Koji Uehara

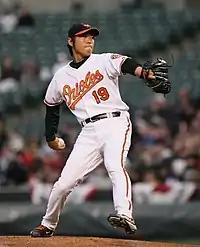
Uehara pitching for the Baltimore Orioles in 2009

On January 13, 2009, Uehara signed a two-year, $10 million deal with the Baltimore Orioles. He started the 2009 season as the number two starter behind Jeremy Guthrie. Uehara made his big league debut on April 8 against the New York Yankees. Uehara earned the win, going five innings and allowing one run. His second outing resulted in a win against the Texas Rangers.